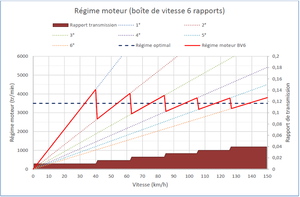
Graphique du régime moteur d'un véhicule équipé d'une boîte de vitesse 6 rapports en fonction de la vitesse
Un variateur de vitesse mécanique ou transmission à variation continue est un dispositif mécanique permettant de faire varier continûment le rapport de démultiplication d'un arbre moteur à un arbre mené. Il est utilisé en remplacement d'une boîte de vitesses. Dans le monde automobile, il est connu sous son acronyme anglais : CVT.